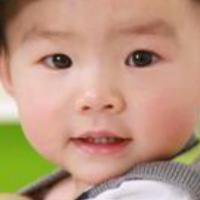
Age group: age 01-10